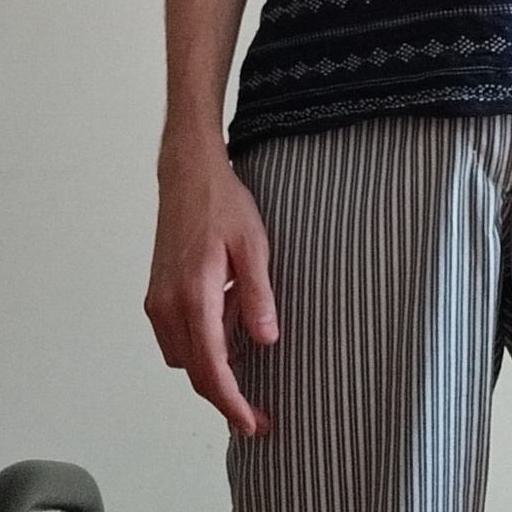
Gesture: no_gesture